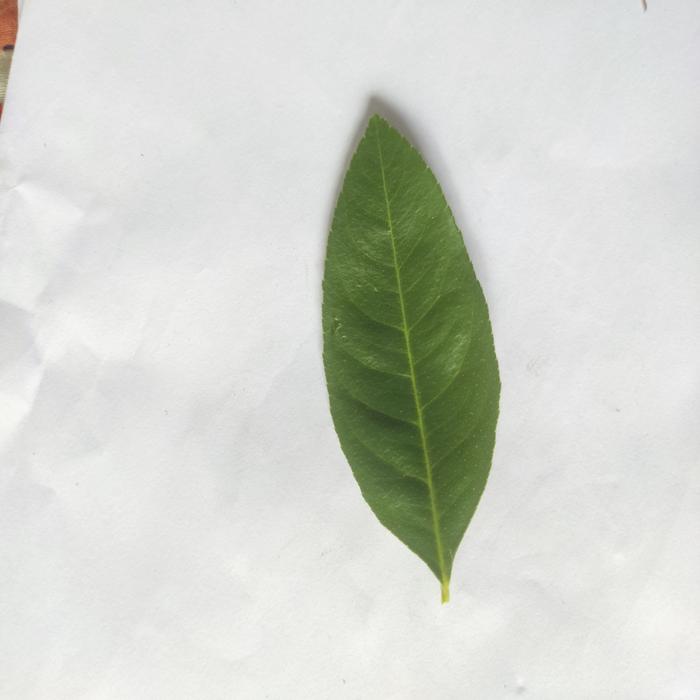
Crop: Lemon
Leaf condition: Healthy_Leaf